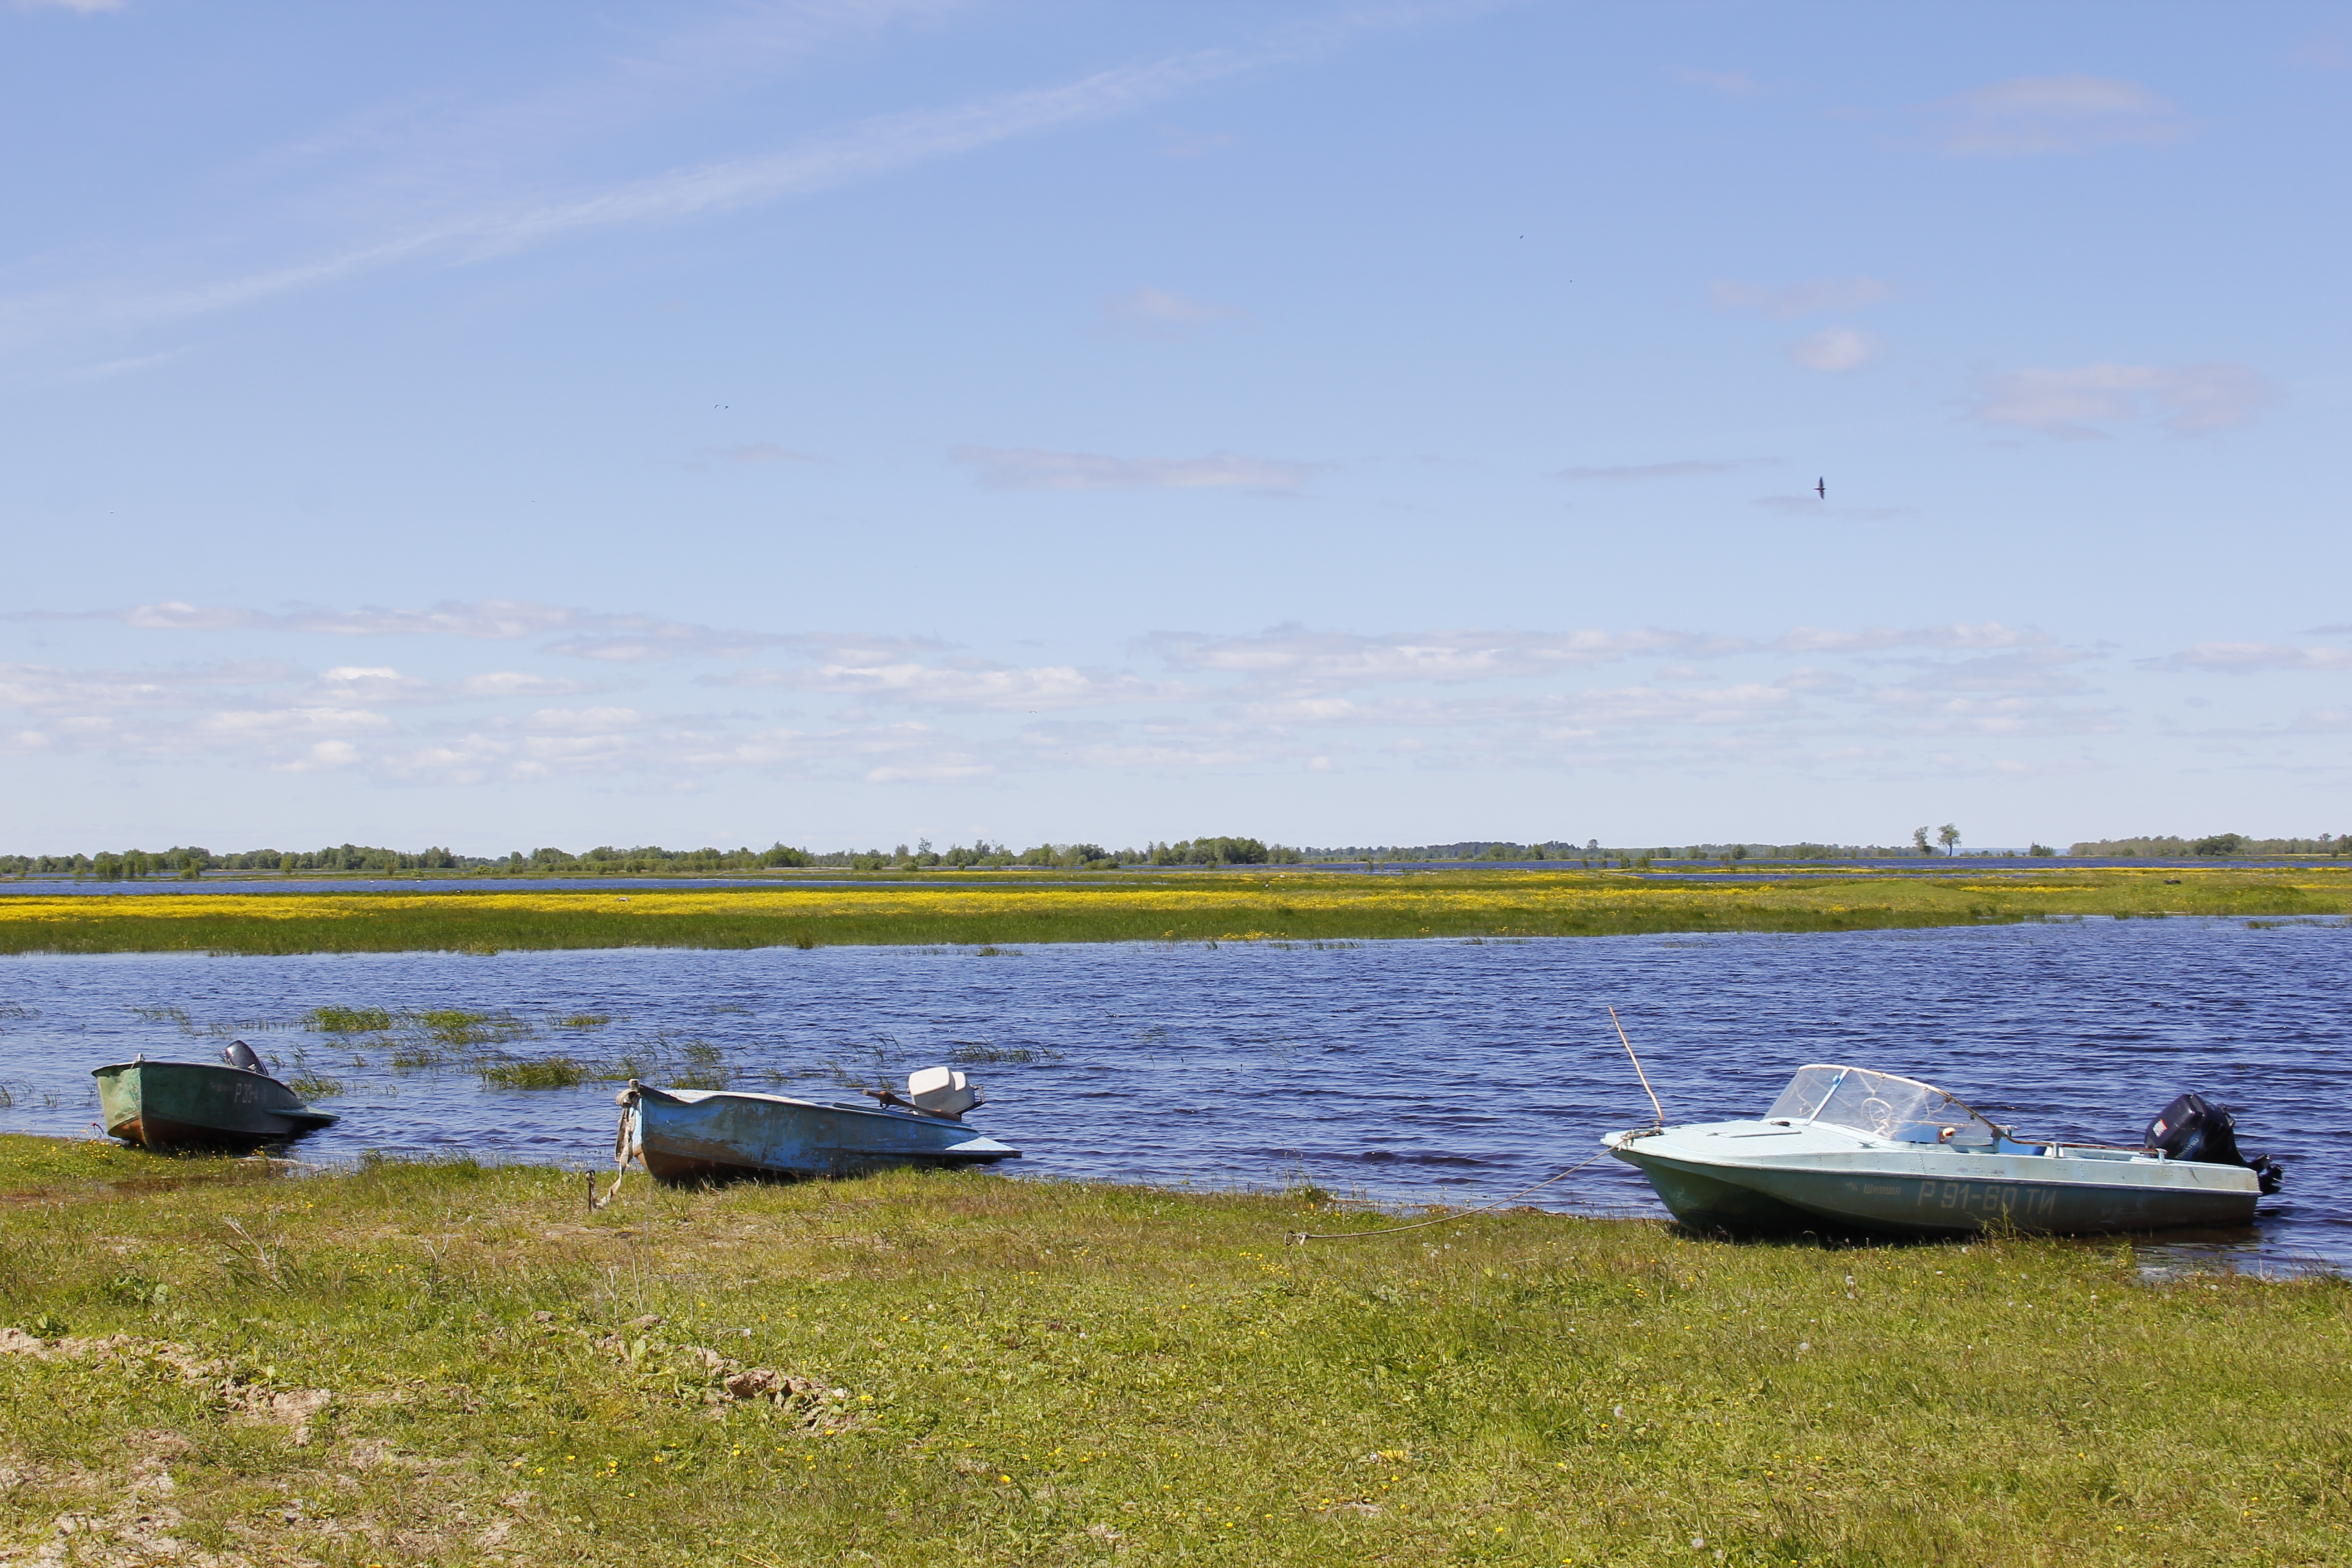
river, grass, meadows, pond, fishing, summer, current, fish, nature, boats, water, sky, natural environment, boat, water transportation, sea, shore, lake, loch, vehicle, water resources, horizon, inlet, calm, coast, tree, reservoir, landscape, bank, cloud, vacation, watercraft, bay, ocean, coastal and oceanic landforms, boating, sound, lake district, dinghy, skiff, fishing vessel, wetland, channel